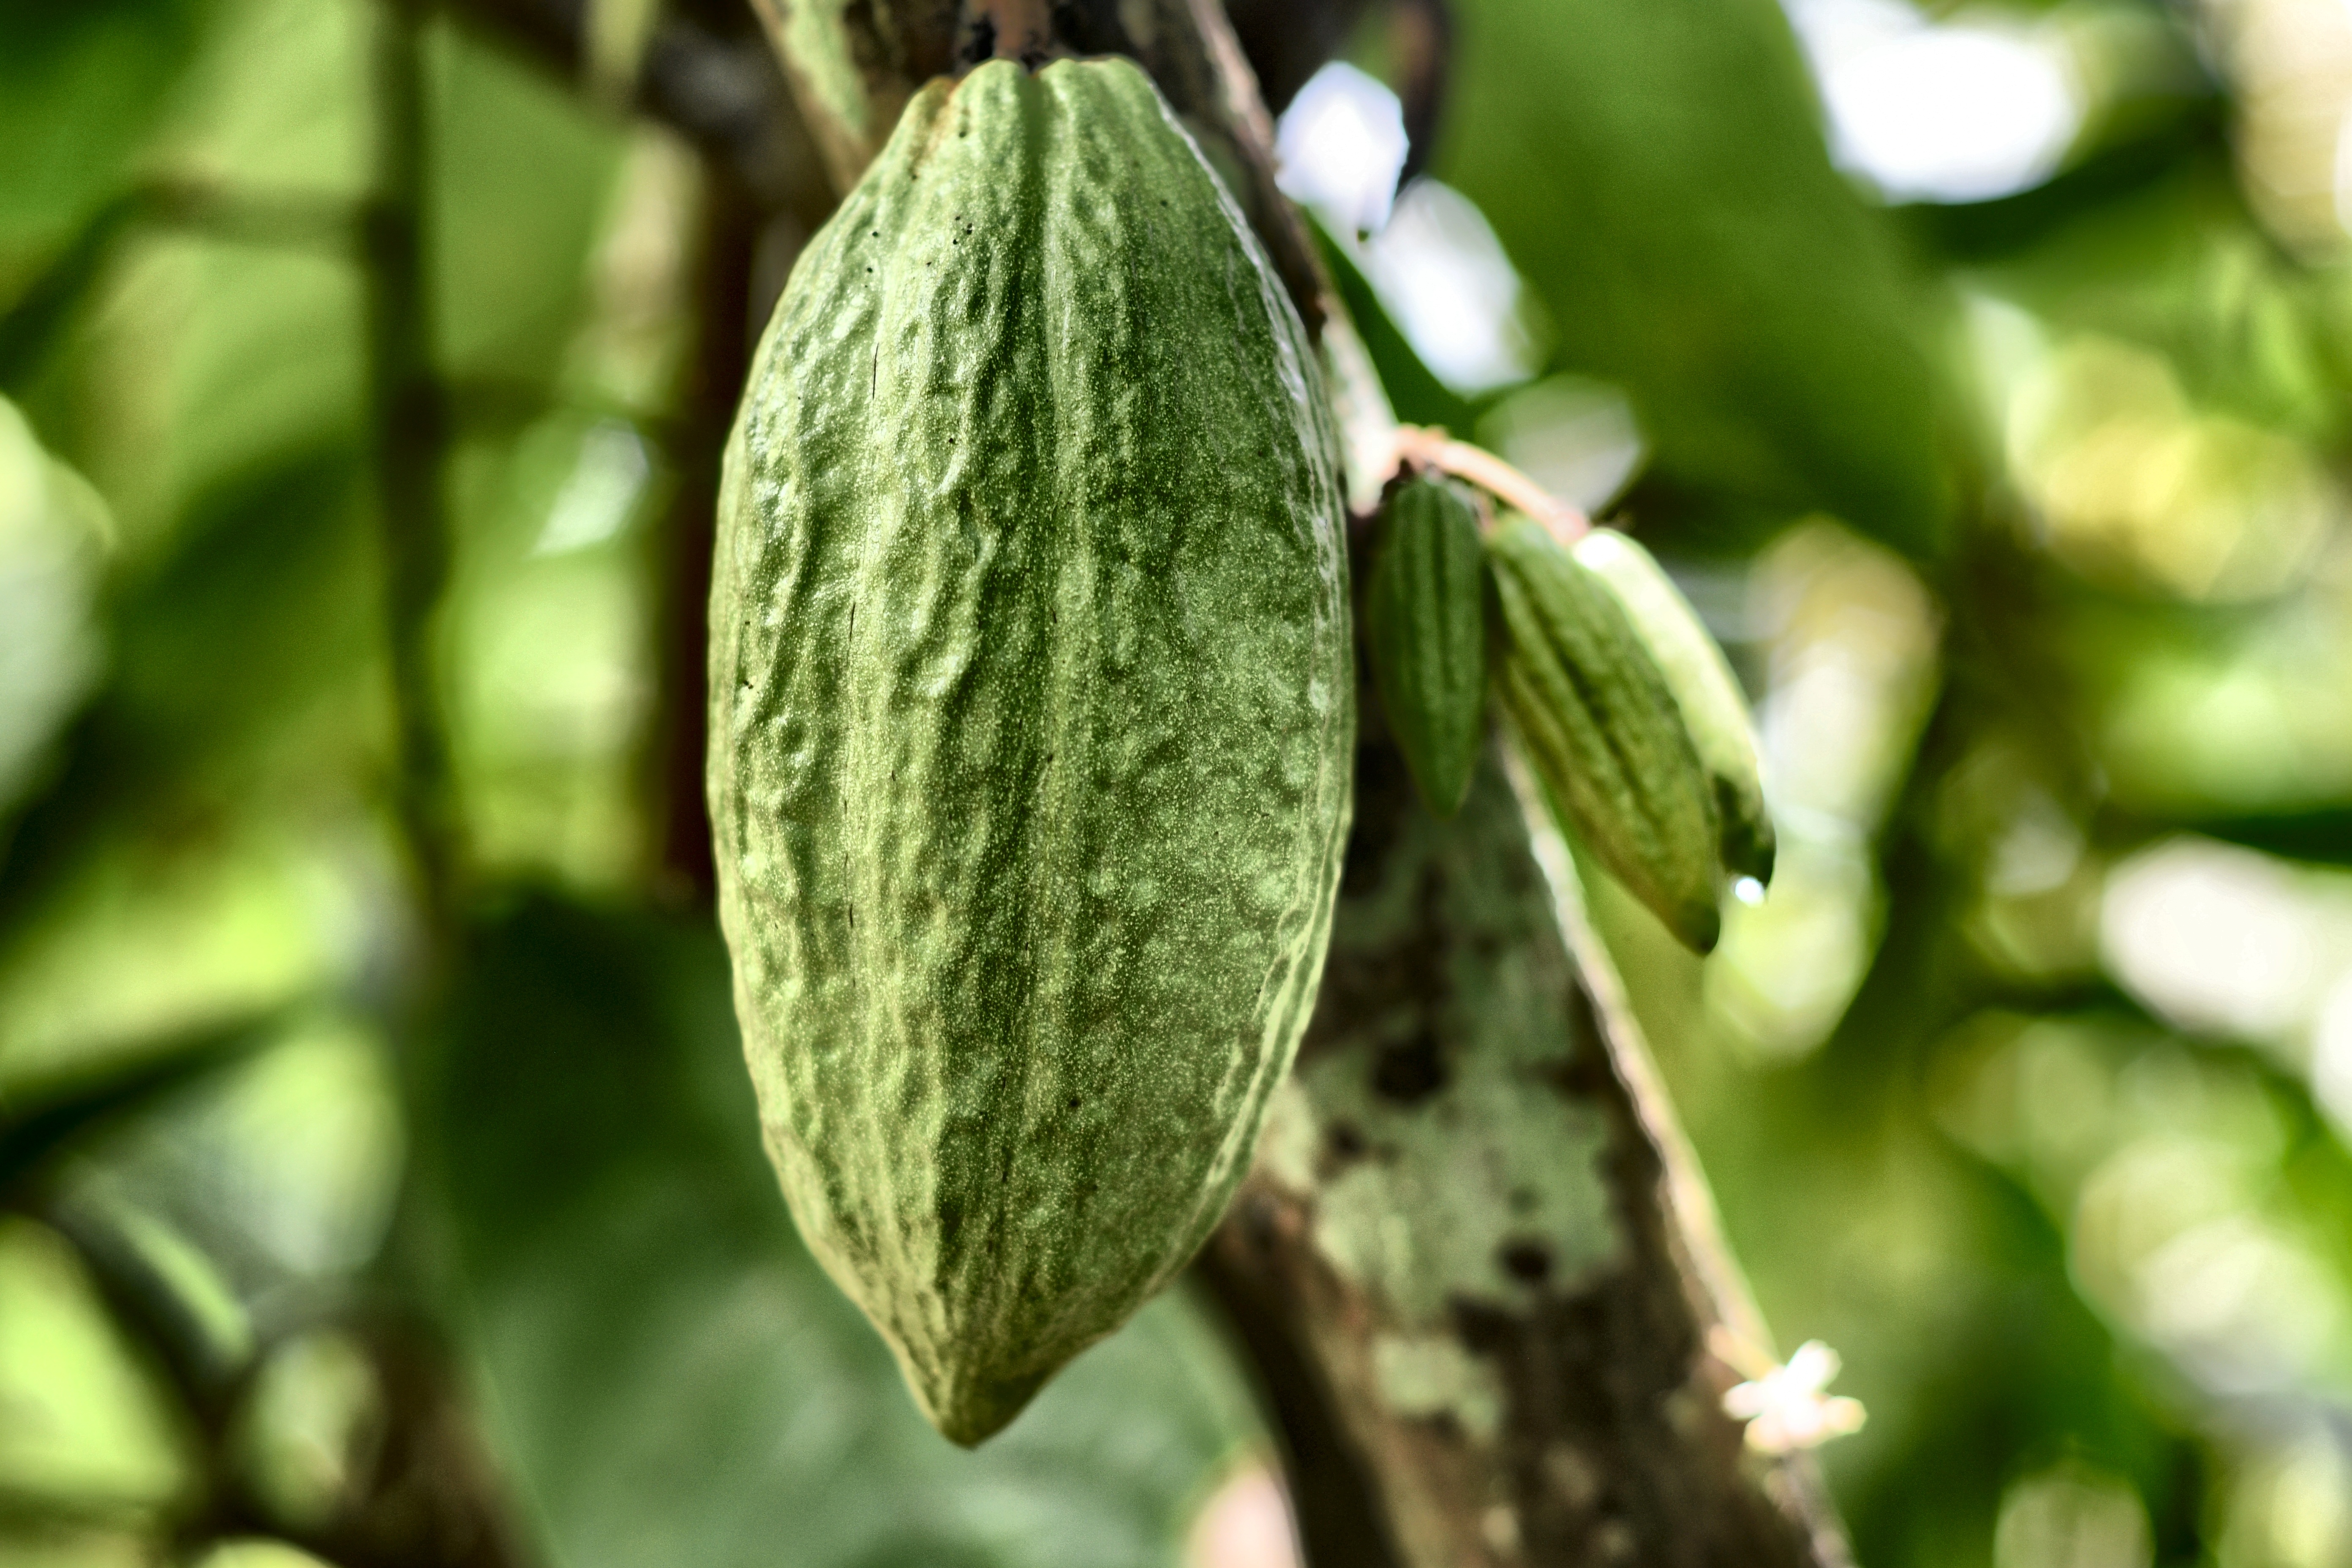
Maturity: unmature
Variety: Angoleta